Technological Revolutions and Financial Capital

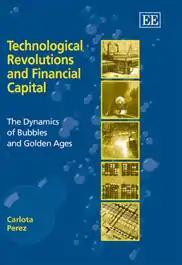
Cover of the first edition (hardcover)

Technological Revolutions and Financial Capital: The Dynamics of Bubbles and Golden Ages is an academic book by Carlota Perez that seeks to describe the connection between technological development and financial bubbles as seen in the emergence of long term technology trends. The model described by Carlota Perez shows repeated surges of technological development over the past three centuries with examples such as: the age of steam and railways, the age of steel and electricity, mass production and the automobile and the current information/knowledge society.